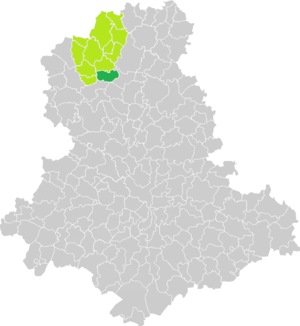
Carte de situation de la commune de Saint-Ouen-sur-Gartempe (en vert foncé) dans le votre Canton (en vert clair) sur une carte des communes de la Haute-Vienne
Saint-Ouen-sur-Gartempe est une commune française située dans le département de la Haute-Vienne en région Nouvelle-Aquitaine.